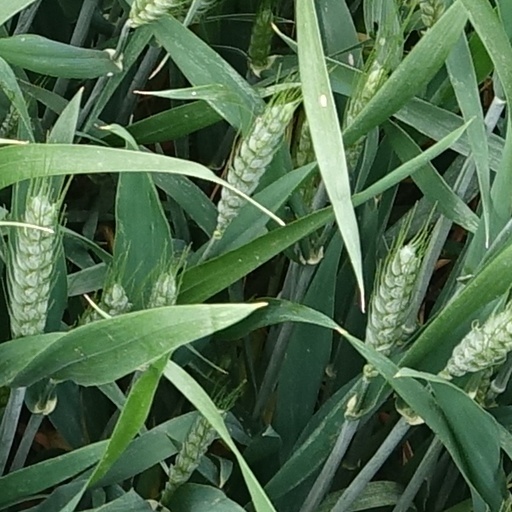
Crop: wheat